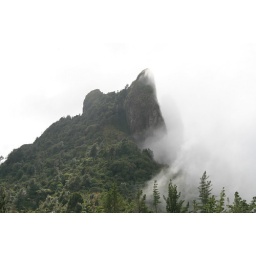
The cloud comin in around our mountain ....nz